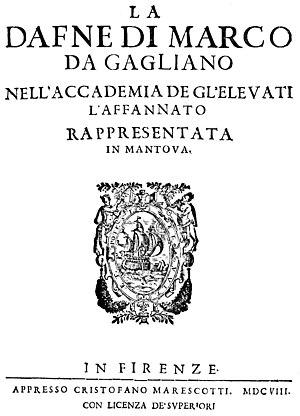
La Dafne est l'un des premiers opéras italiens, écrit en 1608 par le compositeur Marco da Gagliano sur un livret d'Ottavio Rinuccini. Il est décrit comme une favola in musica, composé en un acte et un prologue. L'opéra s'inspire du mythe de Daphné et Apollon raconté par Ovide dans le premier livre des Métamorphoses. Une version antérieure de ce livret a été mise en musique en 1597-1598 par Jacopo Peri, dont la Dafne est généralement considéré comme le premier opéra.